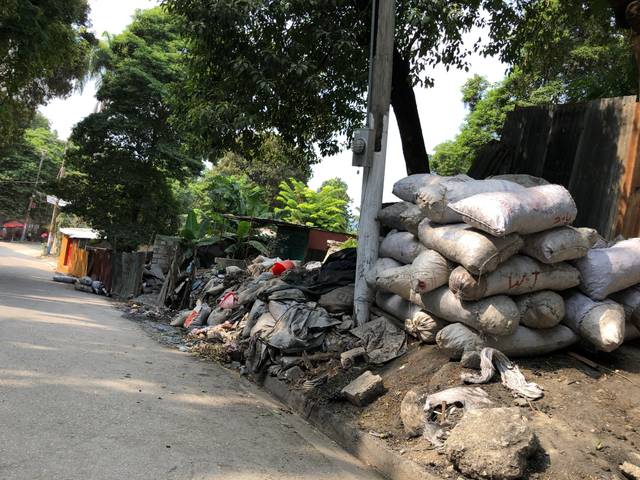
Region: Haiti
Coordinates: 18.525, -72.32